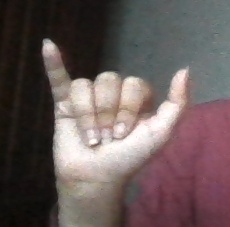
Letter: ya